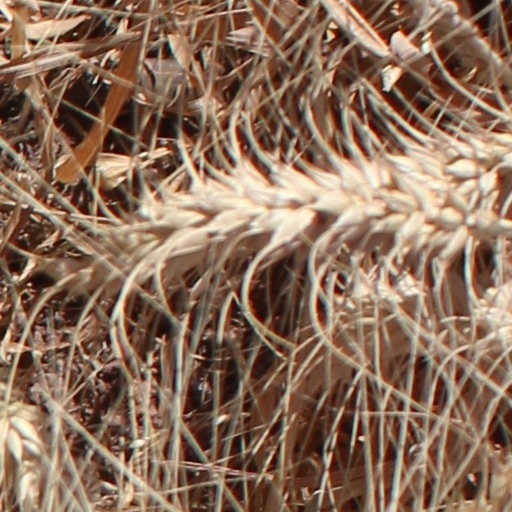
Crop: wheat